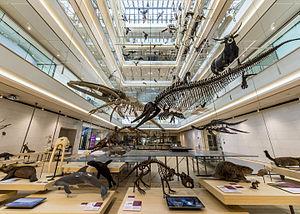
La province autonome de Trente, communément appelé Trentin, est une province italienne situé dans le Nord-Est du pays, ayant pour chef-lieu la ville de Trente, qui lui a donné son nom. Le Trentin s'articule sur un axe principal constitué par l'ample sillon longitudinal du fleuve Adige, avec à l'ouest les Alpes rhétiques méridionales et à l'est les Dolomites.